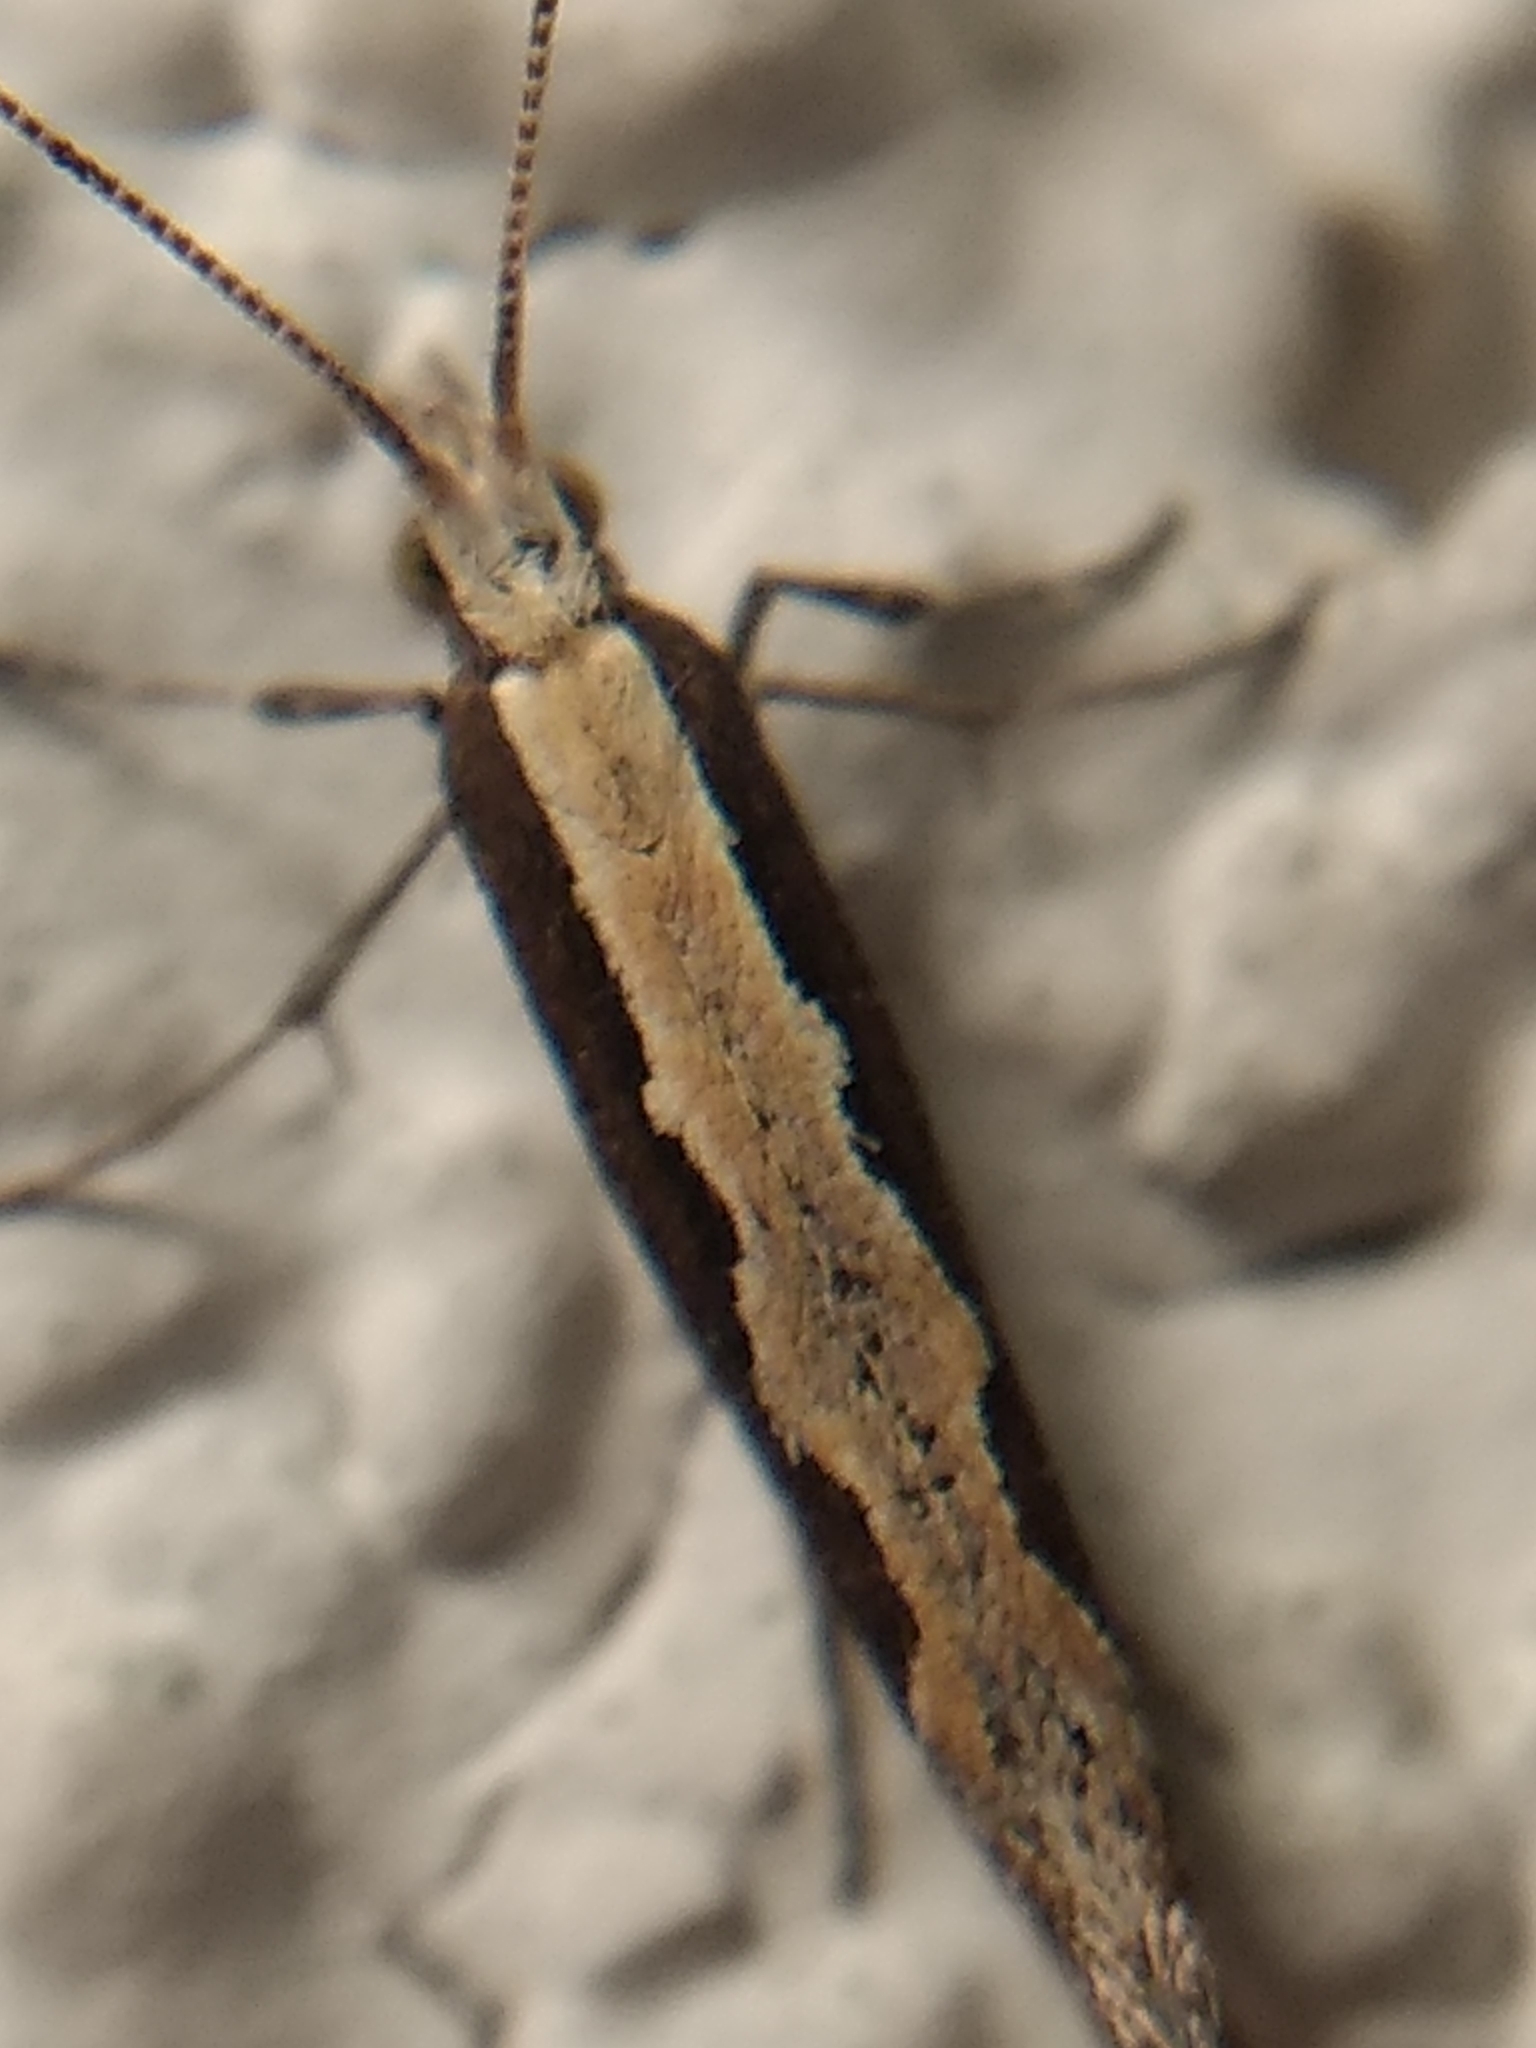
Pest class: diamondback_moth